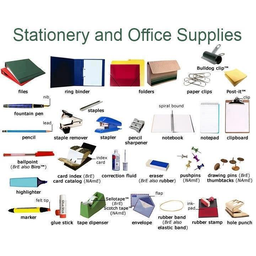
Label: paper